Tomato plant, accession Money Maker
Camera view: tilt-top (135 deg); turntable rotation: 120 degrees
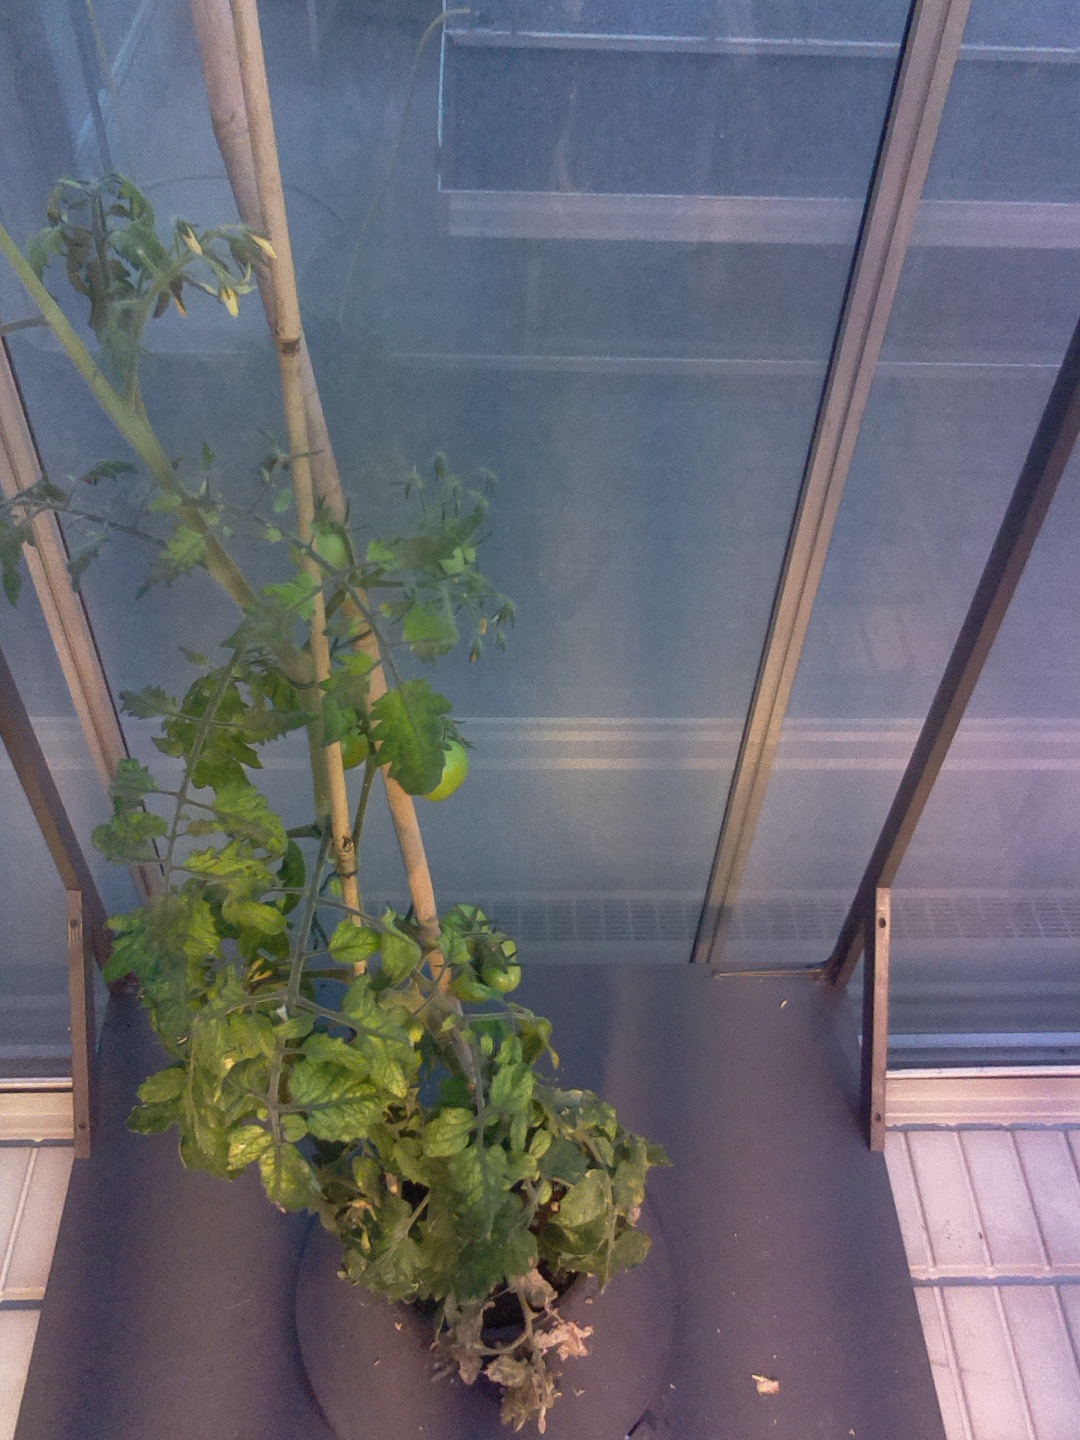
BBCH growth stage 74: 40%-50% of final fruit size